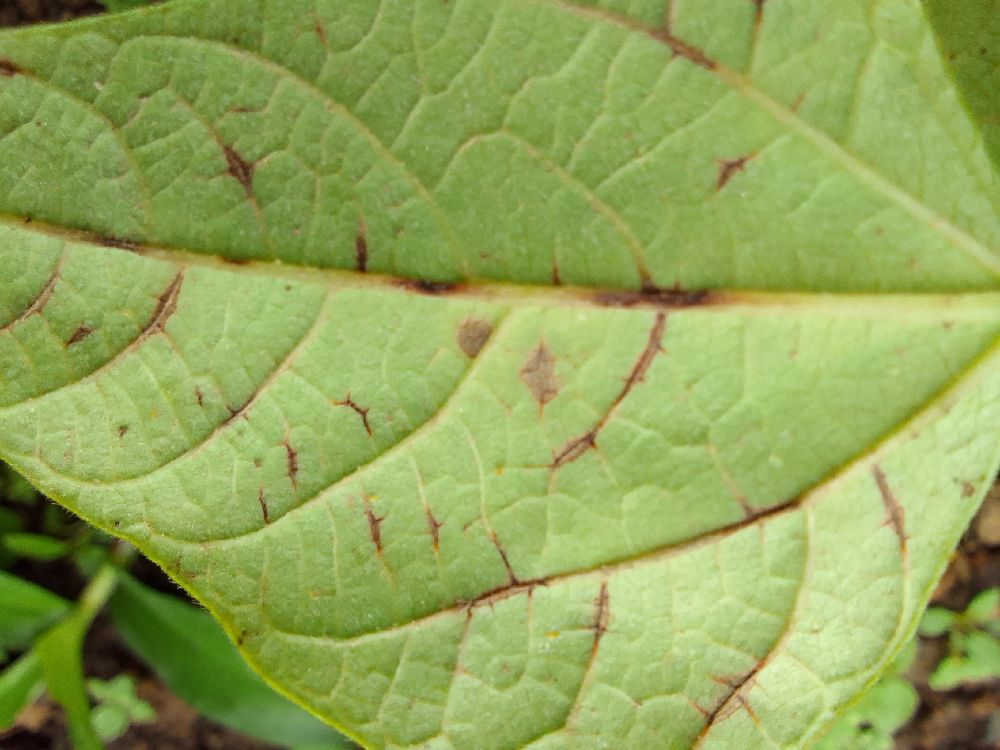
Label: anthracnose